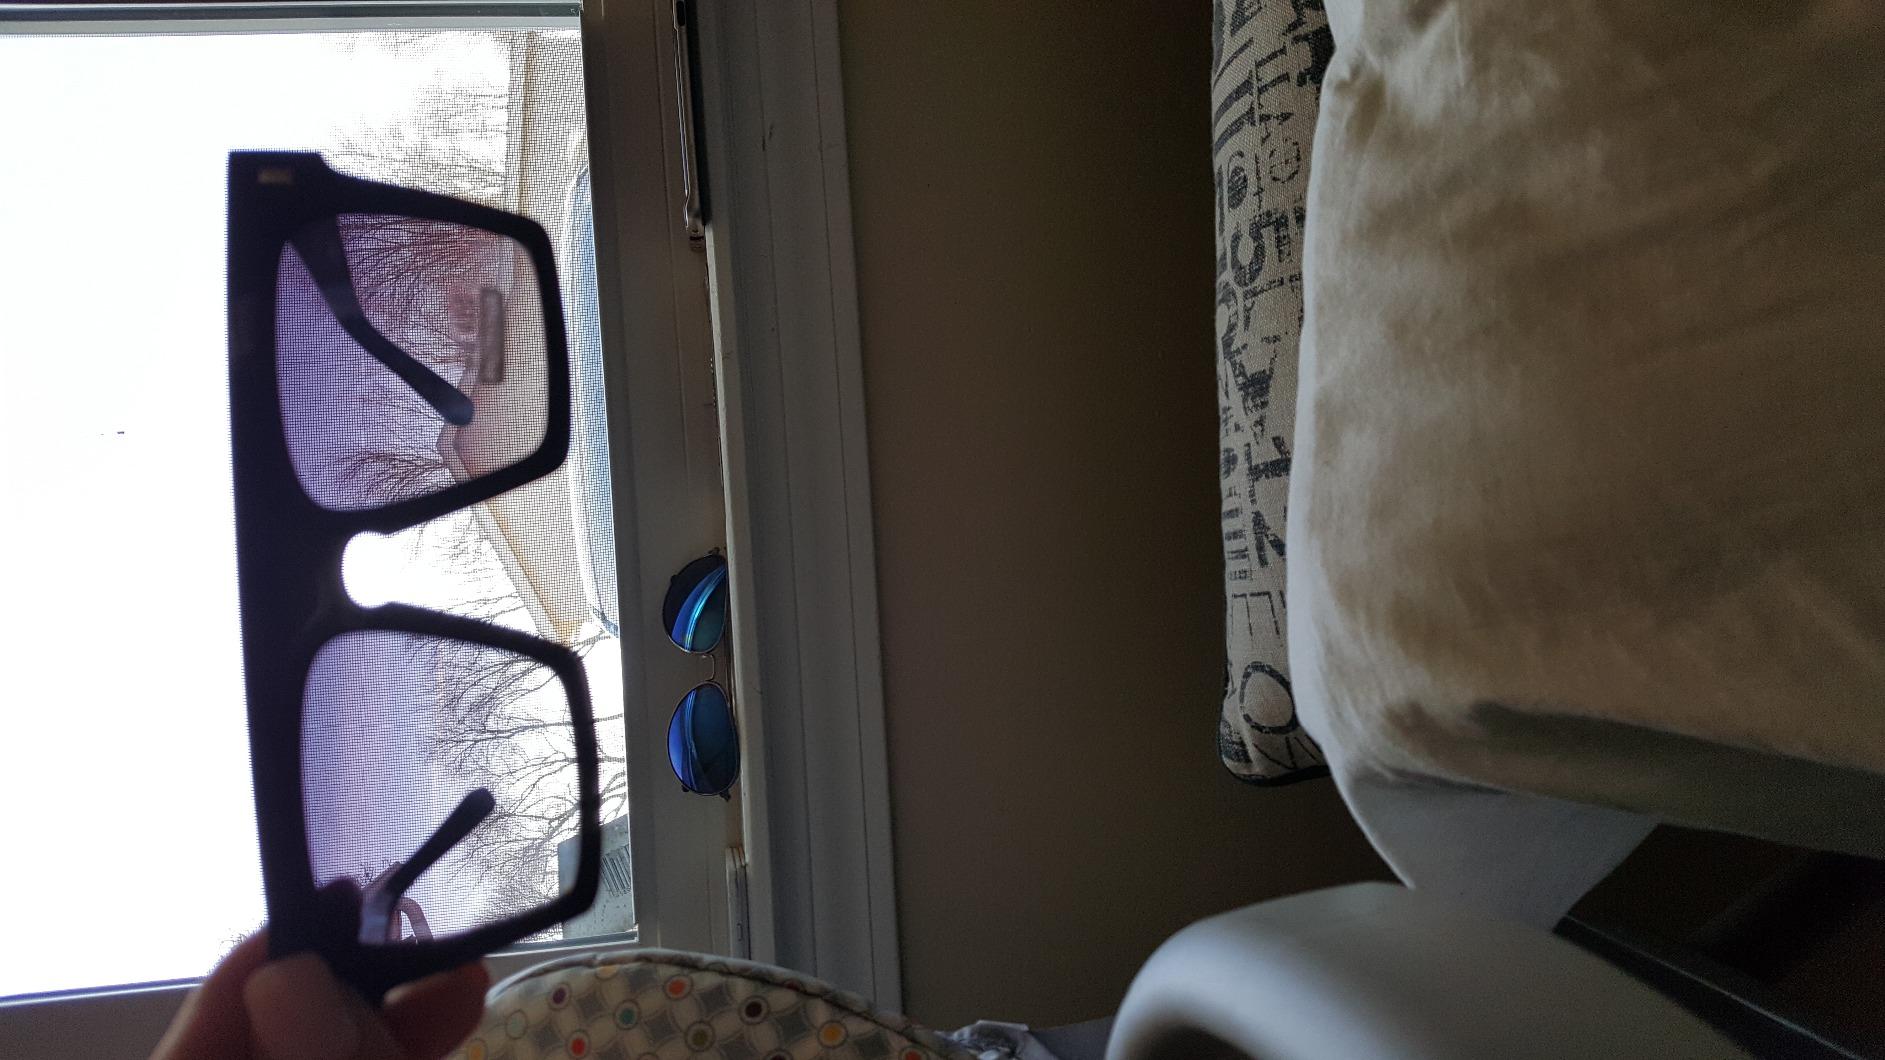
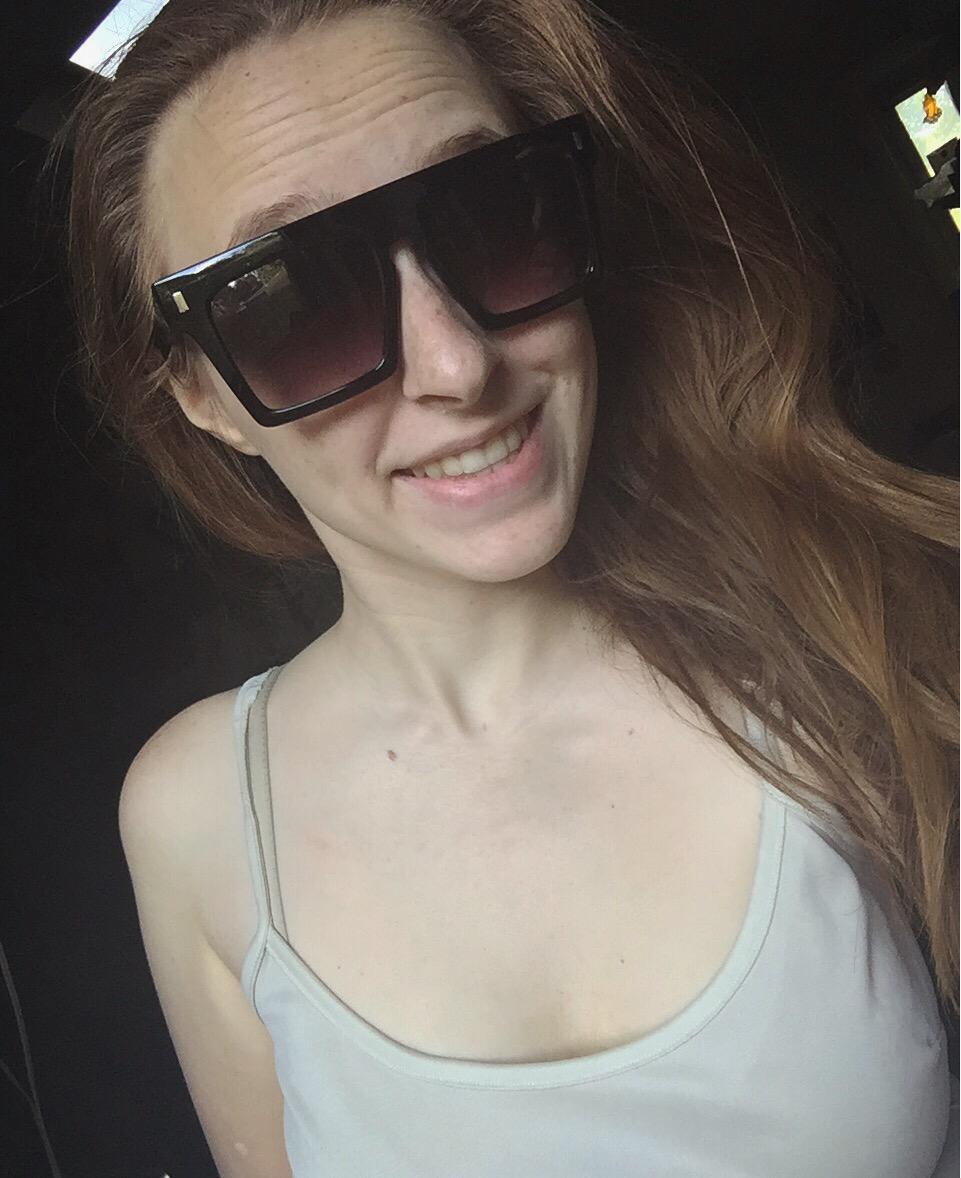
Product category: accessories_sunglasses
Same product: yes